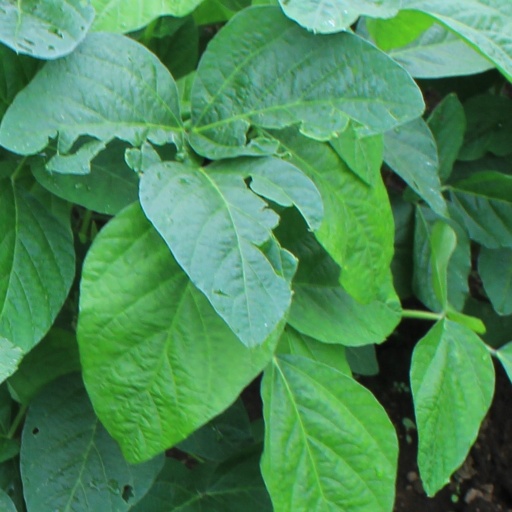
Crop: soybean